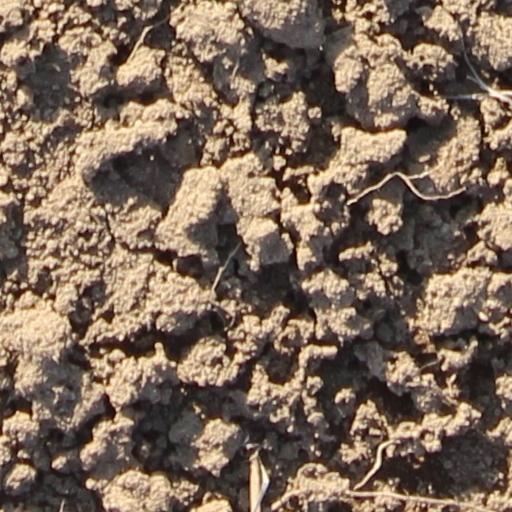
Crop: wheat